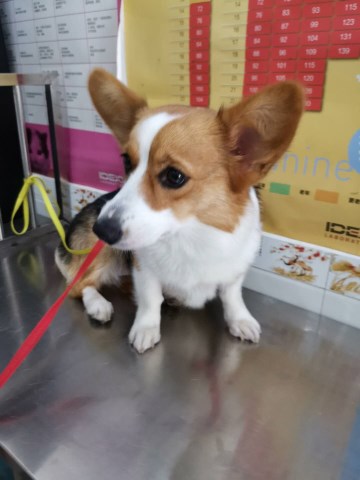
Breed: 2909-n000116-Cardigan